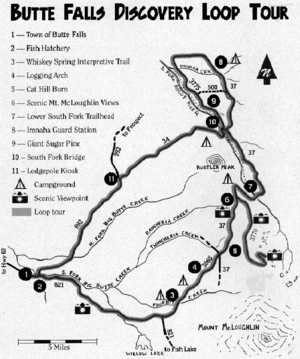
La Big Butte Creek est une rivière de l'Oregon, aux États-Unis, nommée d'après l'ancien nom du mont McLoughlin, Snowy Butte. Longue de 19 kilomètres, c'est un affluent du Rogue. Son bassin versant couvre environ 635 km² du comté de Jackson. La fourche nord de la rivière prend naissance sur les pentes du pic Rustlerm, et les eaux d'amont de la fourche sud se trouvent près du mont McLoughlin. Elles coulent vers l'ouest et confluent près de la ville de Butte Falls, puis le bras principal coule en général en direction nord-ouest pour se jeter dans le Rogue à environ 1,6 km au sud-ouest du barrage William L. Jess et du lac Lost Creek.